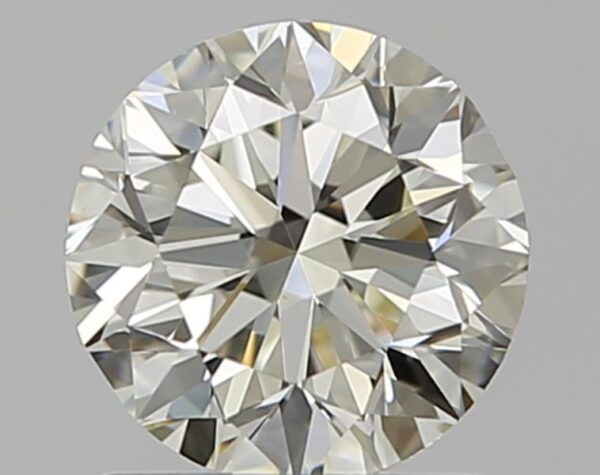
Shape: round
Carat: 1
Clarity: VS1
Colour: M
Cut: GD
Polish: EX
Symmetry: VG
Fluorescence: F
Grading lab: GIA
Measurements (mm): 6.14 x 6.22 x 4.01